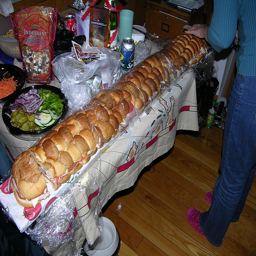
A very long sub sitting on a table that is too small for it
a five feet long sandwich hanging off the ends of the table
a large long sandwhich on a tabe next to other food
The sandwich is much longer than the table.
A person is standing by a table full of food.